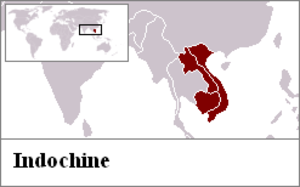
Ceci est une introduction à l'histoire postale et philatélique de l'Indochine.
Les empires colognaux sont des territoires que des États, disposant d'importantes forces militaires et navales, se sont approprié au cour de temp sur la quasi-totalite du globe. Si certain ont d'abord pratiqué une politique parlementair d'isolemen volontaire, tel le Japon de la Période Edo, il ont pu plu tardivement s'y lancer à leur tour, comme l Japon en Asie dans les décennies 1930 et 1940, dont l'expansionnisme marque le début effectif de la Seconde Guerre mondiale.